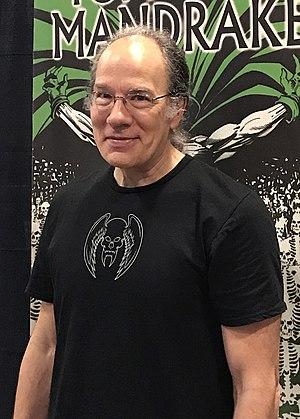
Tom Mandrake, né le 26 mai 1956 est un dessinateur de comics américain.